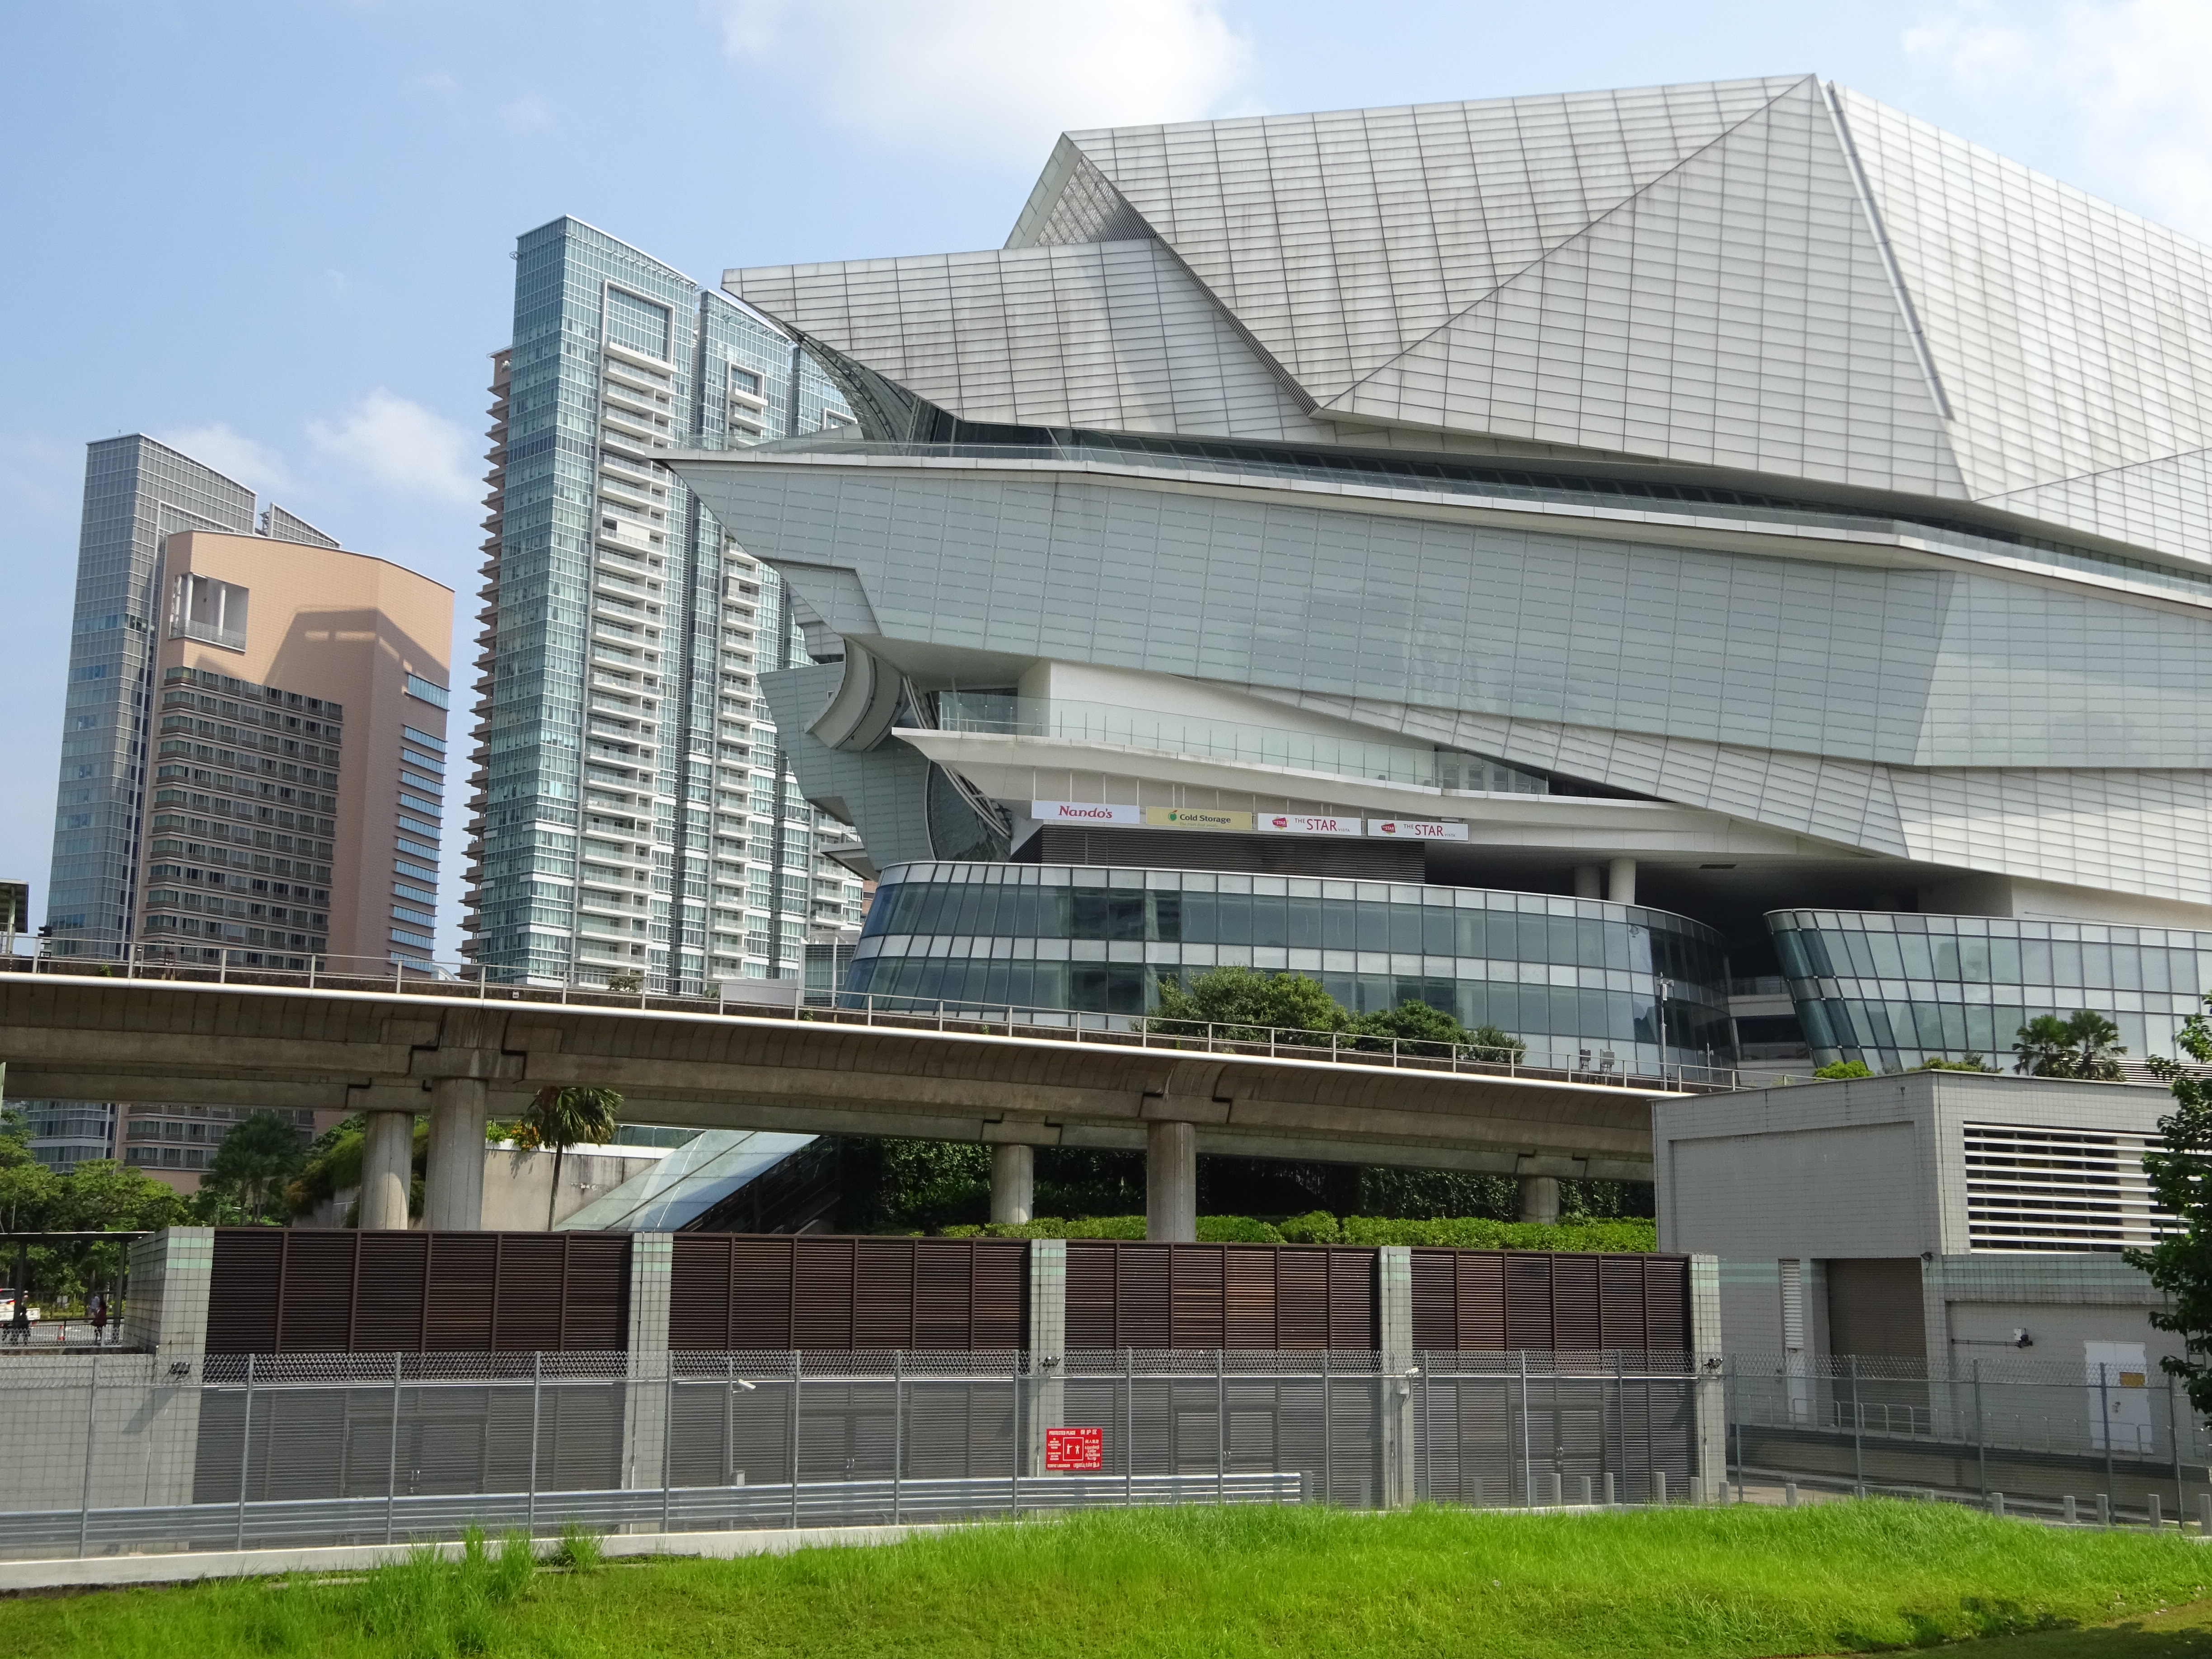
buildings, life, living, city, street, building, cloud, sky, plant, skyscraper, tower block, urban design, house, condominium, neighbourhood, commercial building, residential area, real estate, facade, metropolitan area, tree, mixed use, shade, window, headquarters, roof, apartment, glass, grass, fence, convention center, corporate headquarters, company, tower, downtown, daylighting, art, transport, cityscape